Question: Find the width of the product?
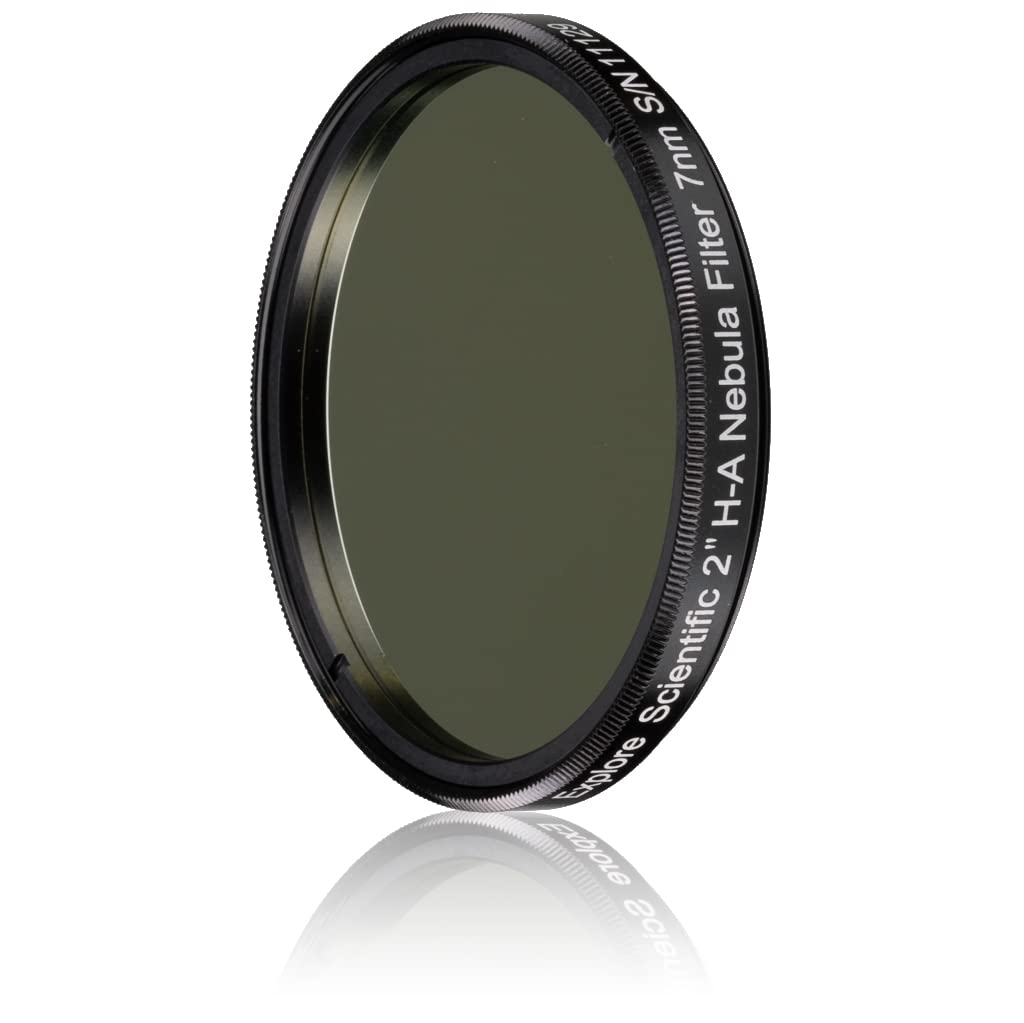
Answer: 2.0 inch